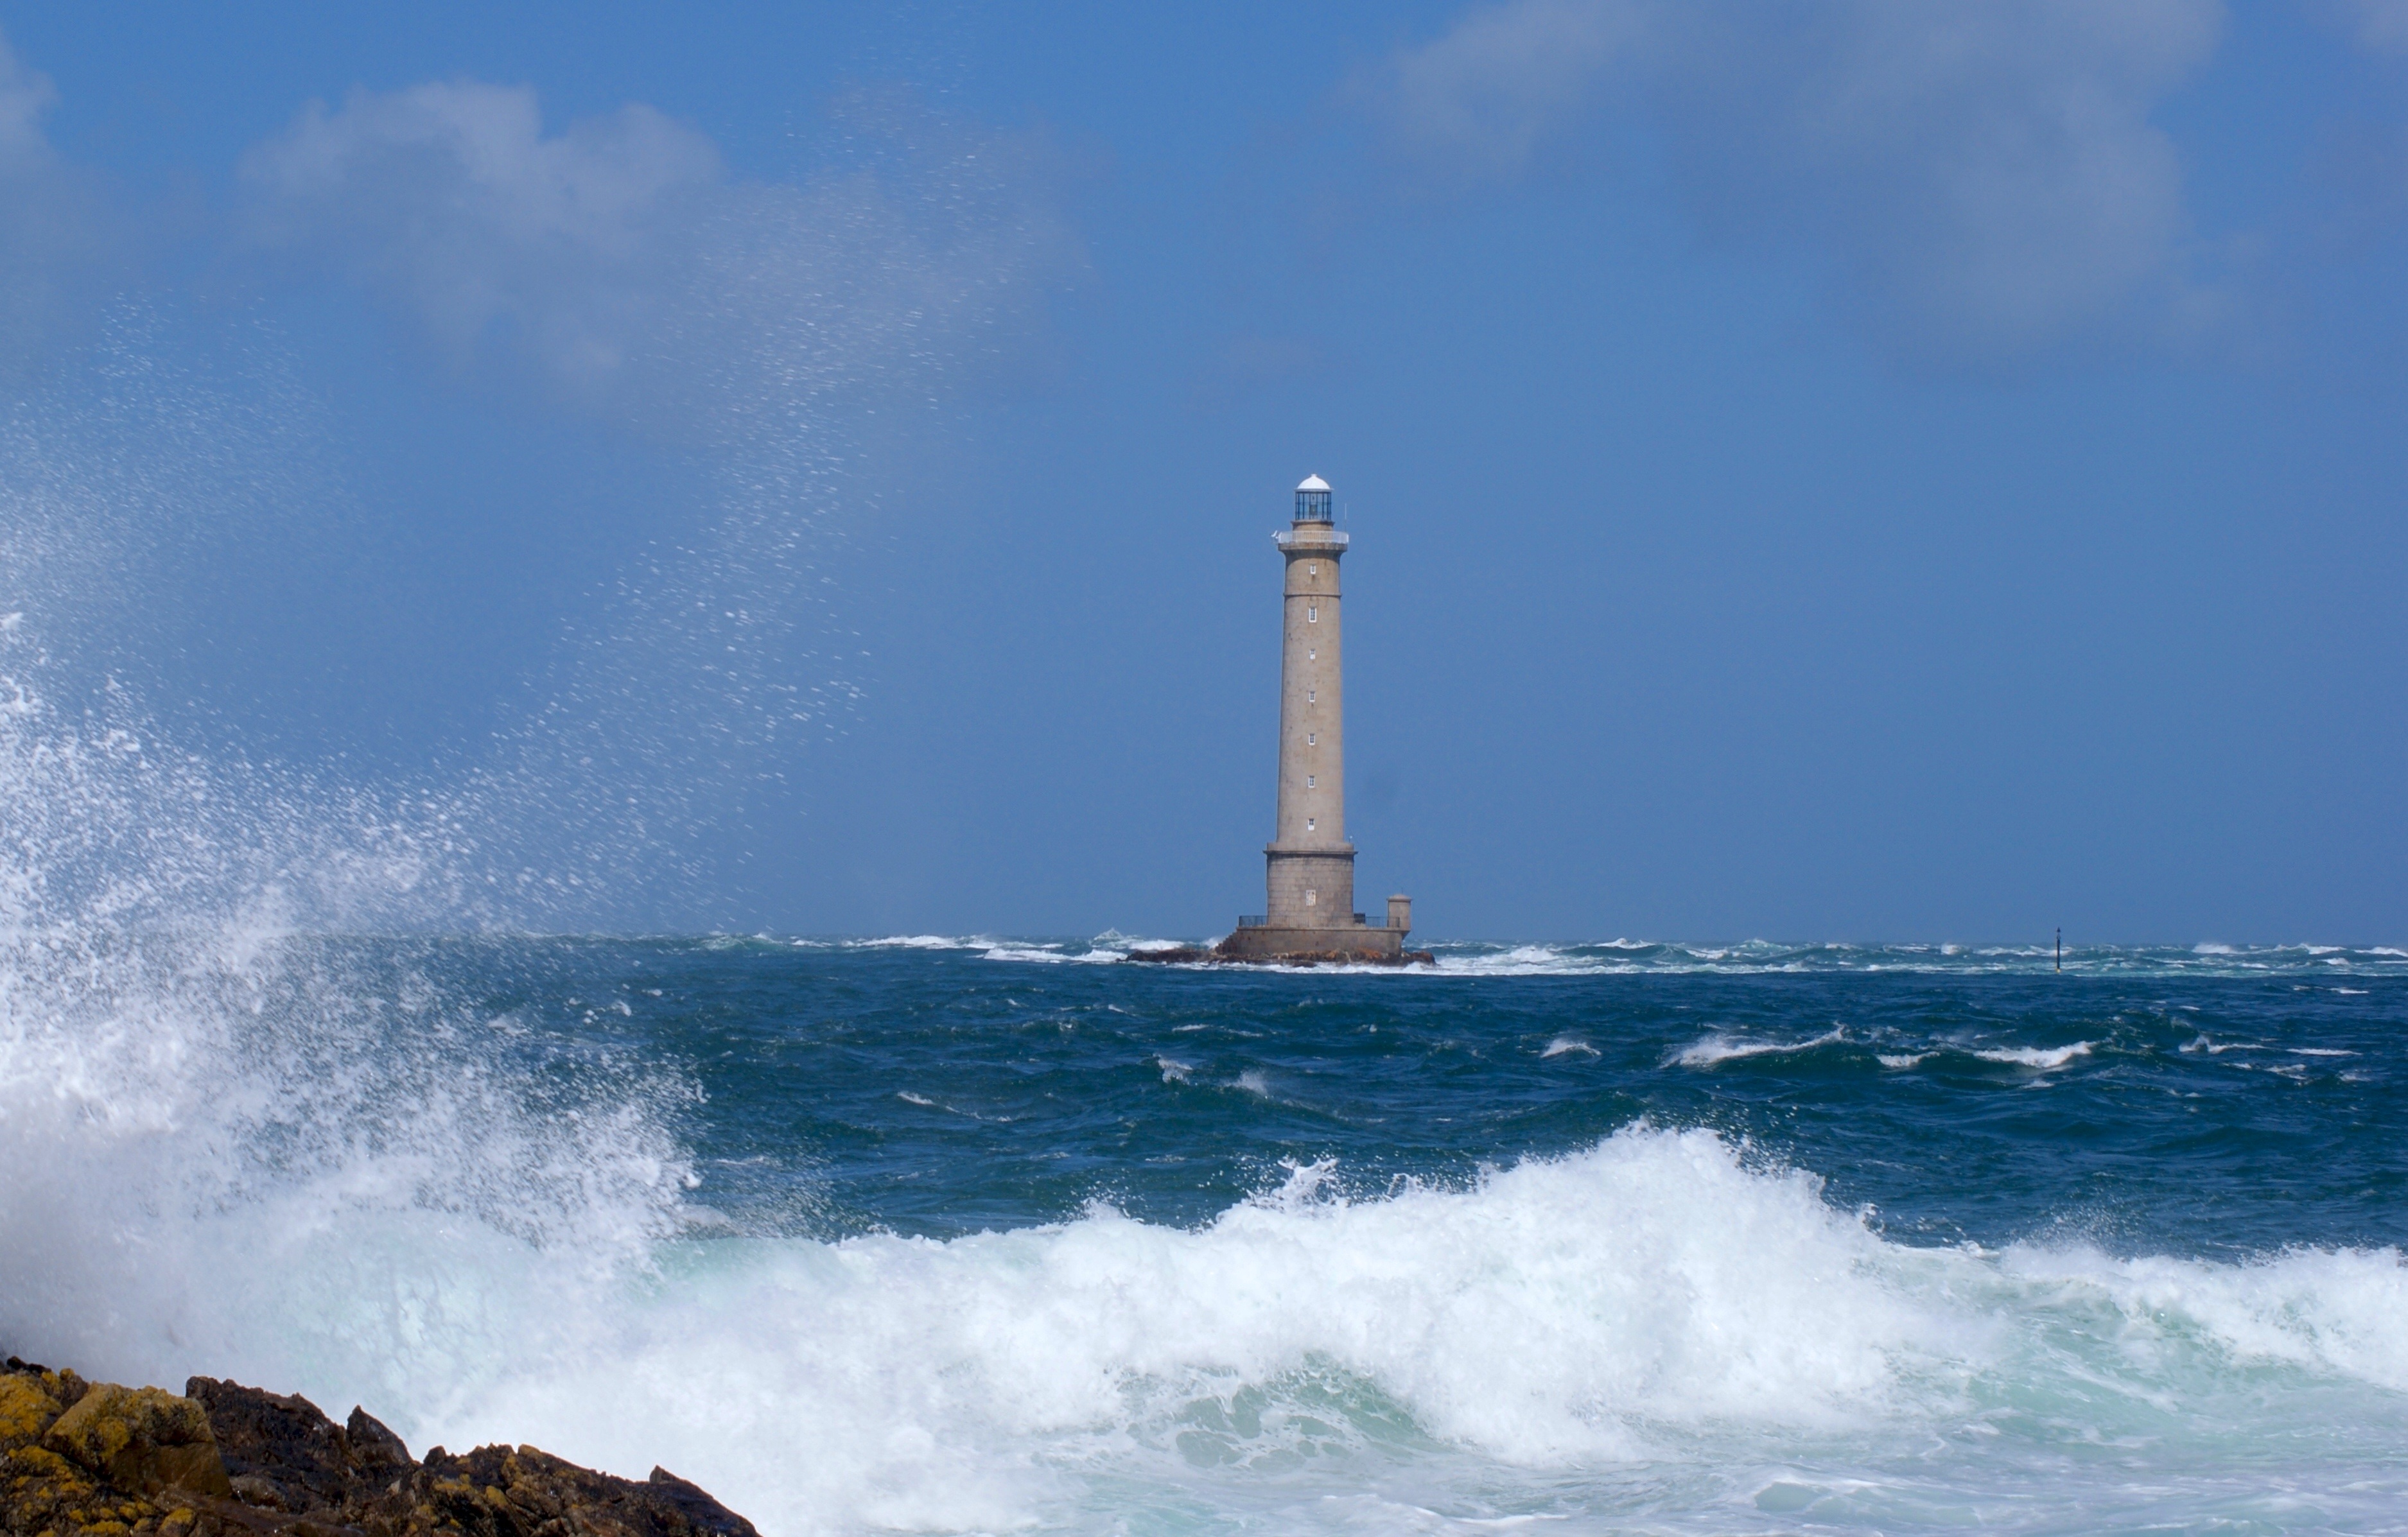
beach, sea, coast, water, nature, rock, ocean, horizon, lighthouse, sky, white, wave, wind, summer, france, surf, vehicle, tower, flood, spray, holiday, blue, drama, turquoise, waters, breakwater, cape, wind wave